James Stuart Fraser

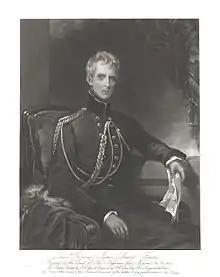

General James Stuart Fraser (1 July 1783 – 22 August 1869) was a British army officer in the Madras Army in India. He was involved in the Coorg War of 1834 and the town of Kushalnagar was for sometime named after him as Fraserpet.